Cheshire Regiment

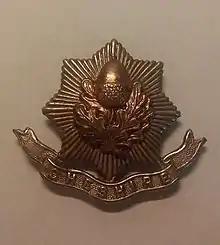
Cap badge of the Cheshire Regiment

The Cheshire Regiment was a line infantry regiment of the British Army, part of the Prince of Wales' Division. The 22nd Regiment of Foot was raised by the Henry Howard, 7th Duke of Norfolk in 1689 and was able to boast an independent existence of over 300 years. The regiment was expanded in 1881 as part of the Childers Reforms by the linking of the 22nd (Cheshire) Regiment of Foot and the militia and rifle volunteers of Cheshire. The title 22nd (Cheshire) Regiment continued to be used within the regiment.